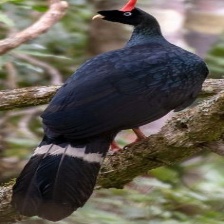
Species: HORNED GUAN
Scientific name: OREOPHASIS DERBIANUS